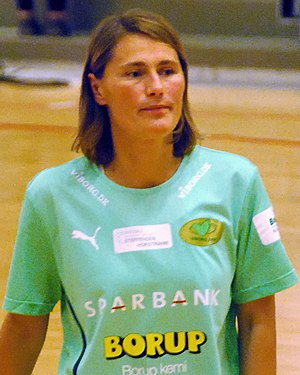
Verdens bedste håndboldspiller / Kvinder / Galleri
Håndboldtræner Anja Andersen fra Viborg Håndboldklub. Her i Viborg Stadionhal.
Årets bedste håndboldspiller er en udmærkelse som blev etableret i 1984, og som tildeles en mandlig og en kvindelig håndboldspiller. Udmærkelsen bliver uddelt af IHF, og vinderne afgøres ved en afstemning i World Handball Magazine og af besøgende på IHF's hjemmeside.